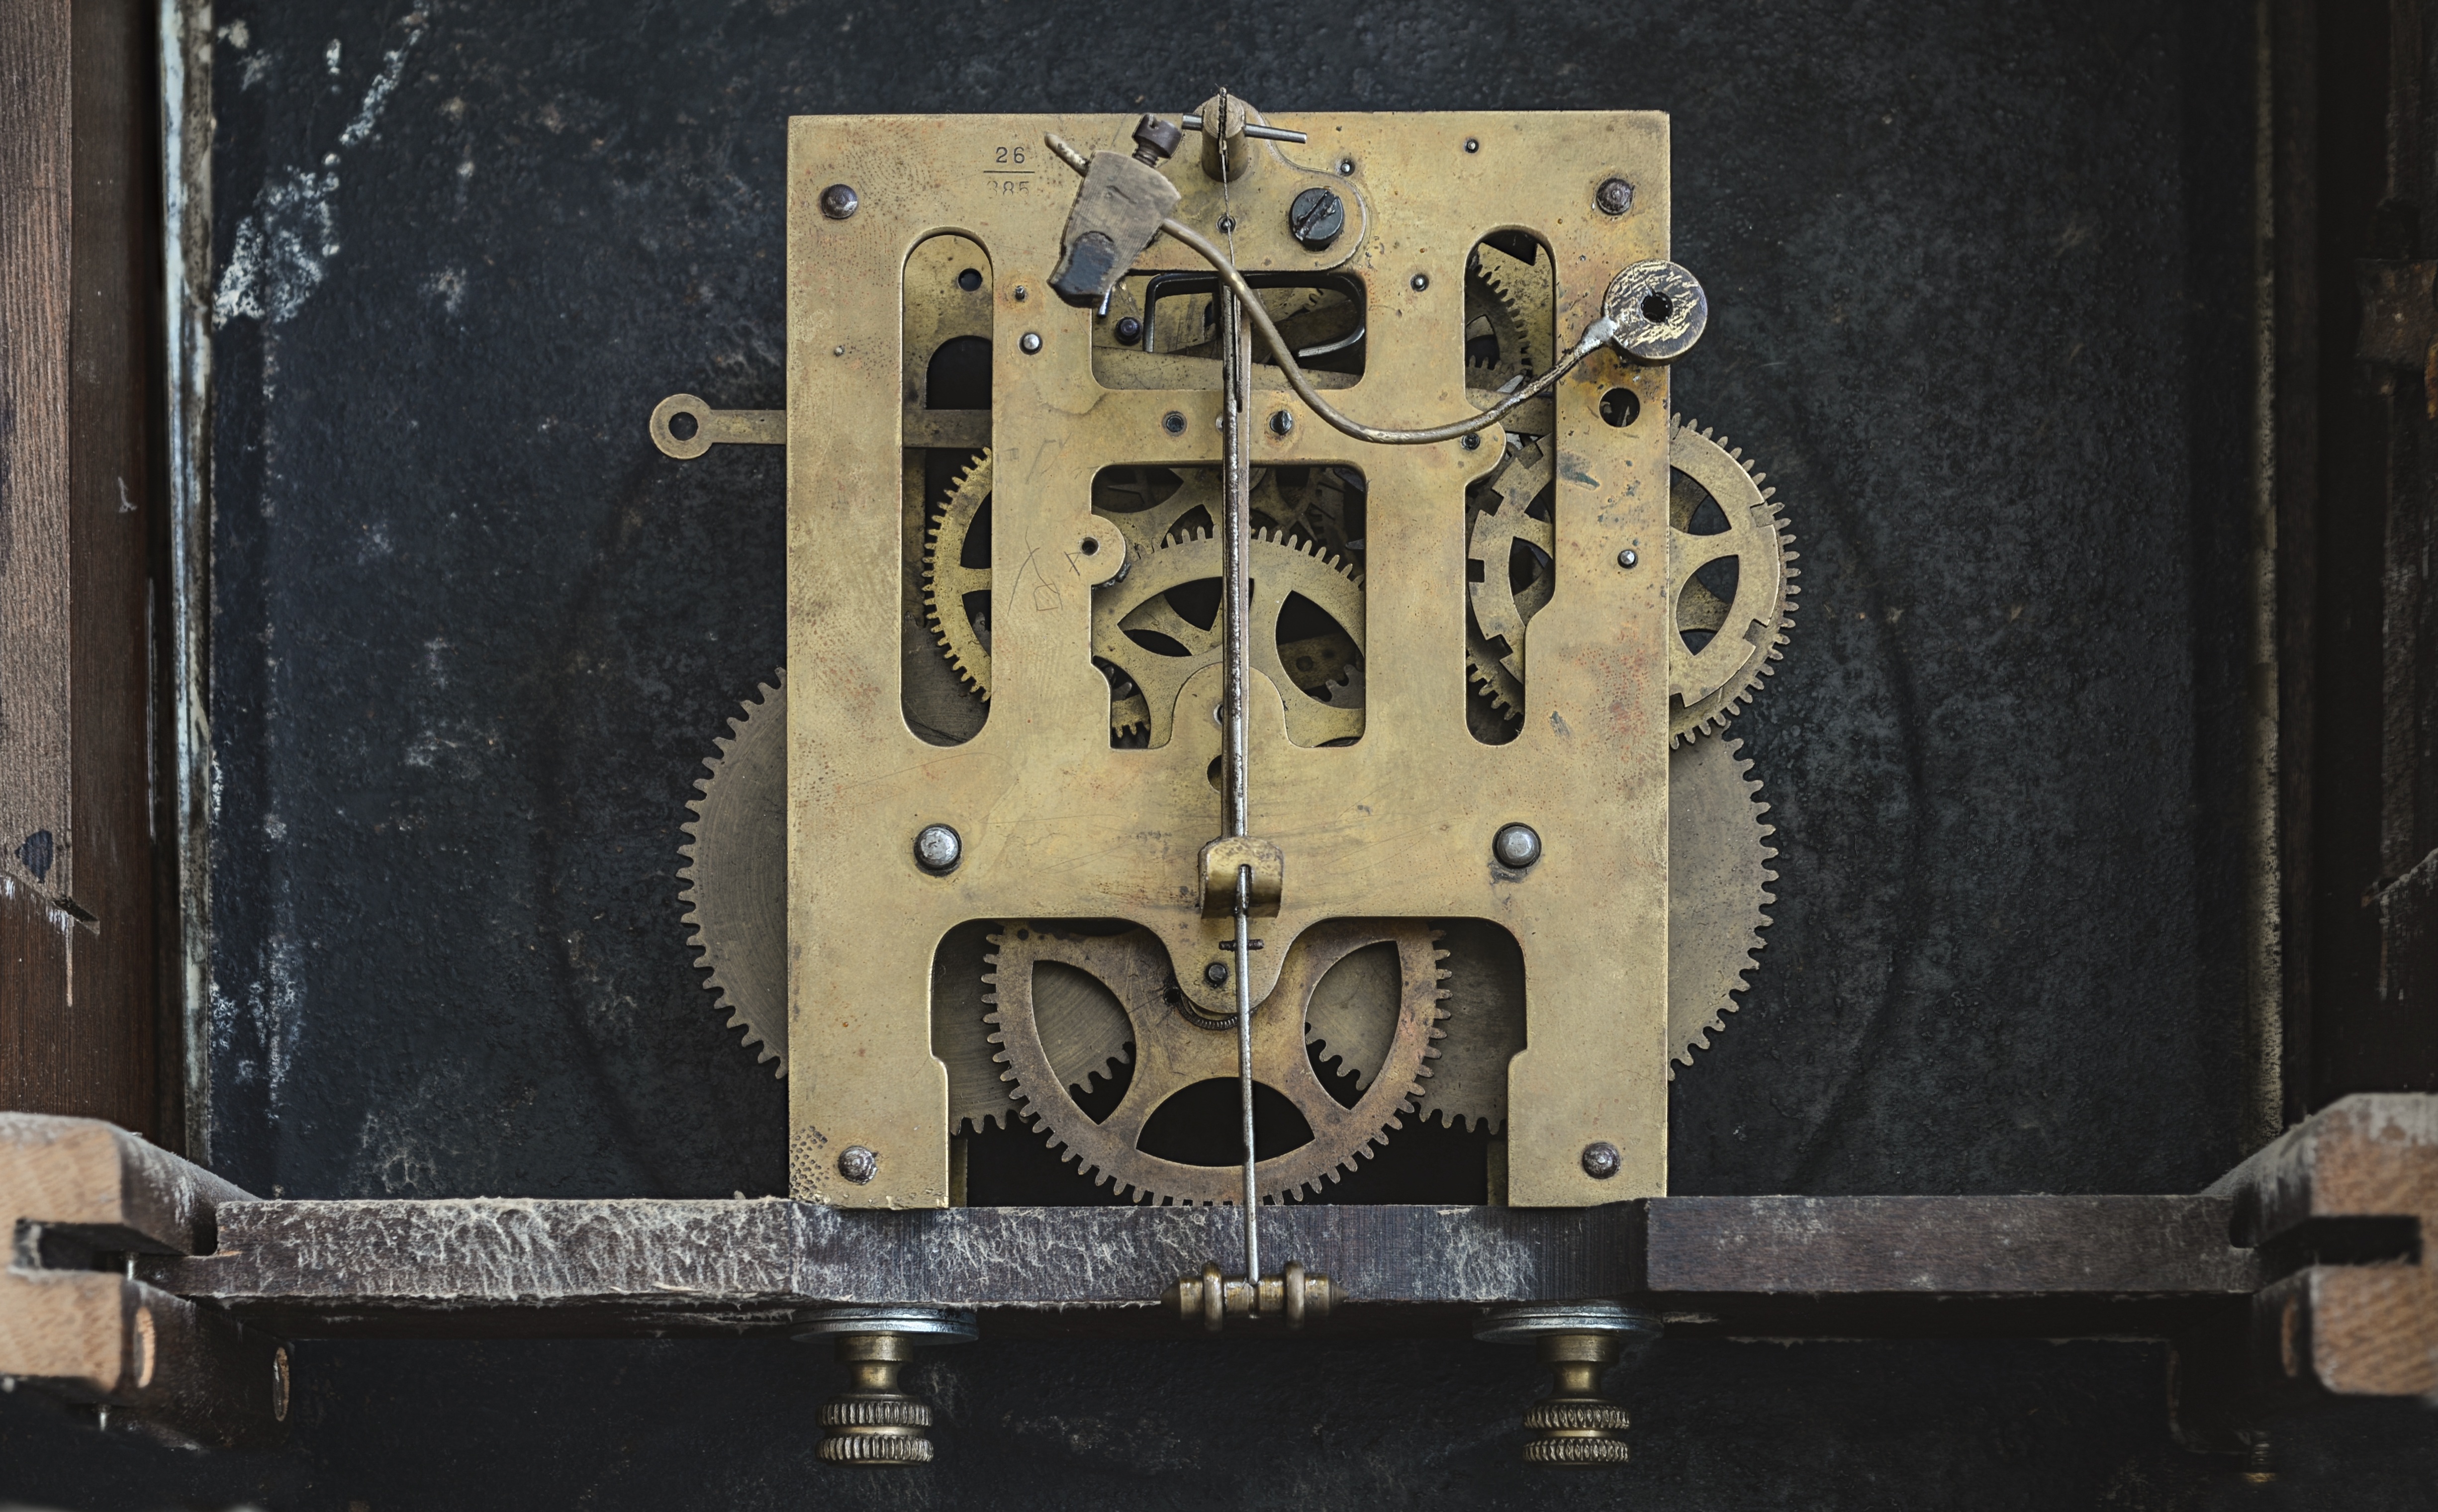
wood, technology, vintage, clock, time, number, old, vehicle, equipment, metal, machinery, industry, business, device, mechanism, inside, art, gears, brass, mechanical, iron, cogwheel, mechanic, clockwork